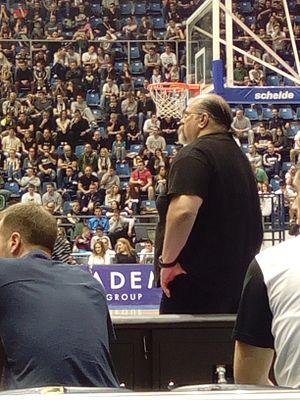
Aleksandar Džikić, né le 23 mars 1971, à Belgrade, en République socialiste de Serbie, est un entraîneur serbe de basket-ball.